Chlumec nad Cidlinou

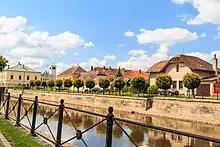
Cidlina in Chlumec nad Cidlinou

Chlumec nad Cidlinou is located about west of Hradec Králové. It lies in a flat landscape of the East Elbe Table. The highest point is at above sea level. The town is situated at the confluence of the Cidlina and Bystřice rivers. There are several fishponds in the municipal territory, especially north of the town. The largest of them is Chlumecký.